John Fetterman

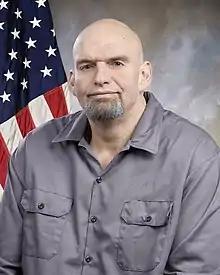
Official portrait, 2019

Fetterman was sworn into office as the lieutenant governor of Pennsylvania on January 15, 2019, replacing Mike Stack. One of the first tasks Governor Tom Wolf gave him was to look into legalizing marijuana statewide. Fetterman went on a statewide tour, visiting all 67 Pennsylvania counties, and spoke to residents about legalization. After completing his tour, he published a report on his findings.